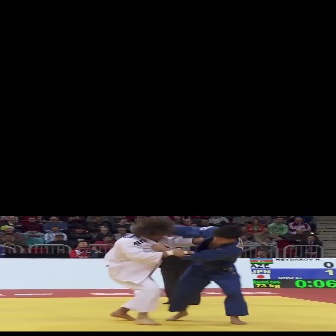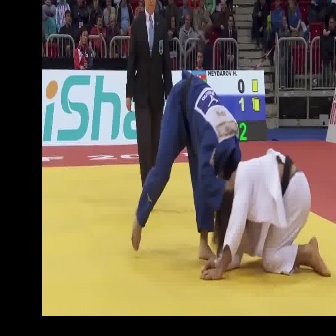
  Please identify the target specified by the bounding box [103,219,208,325] in the first image and locate it in the second image. Return the coordinates in [x_min,y_min,x_max,y_max] format.
Answer: [199,147,330,279]